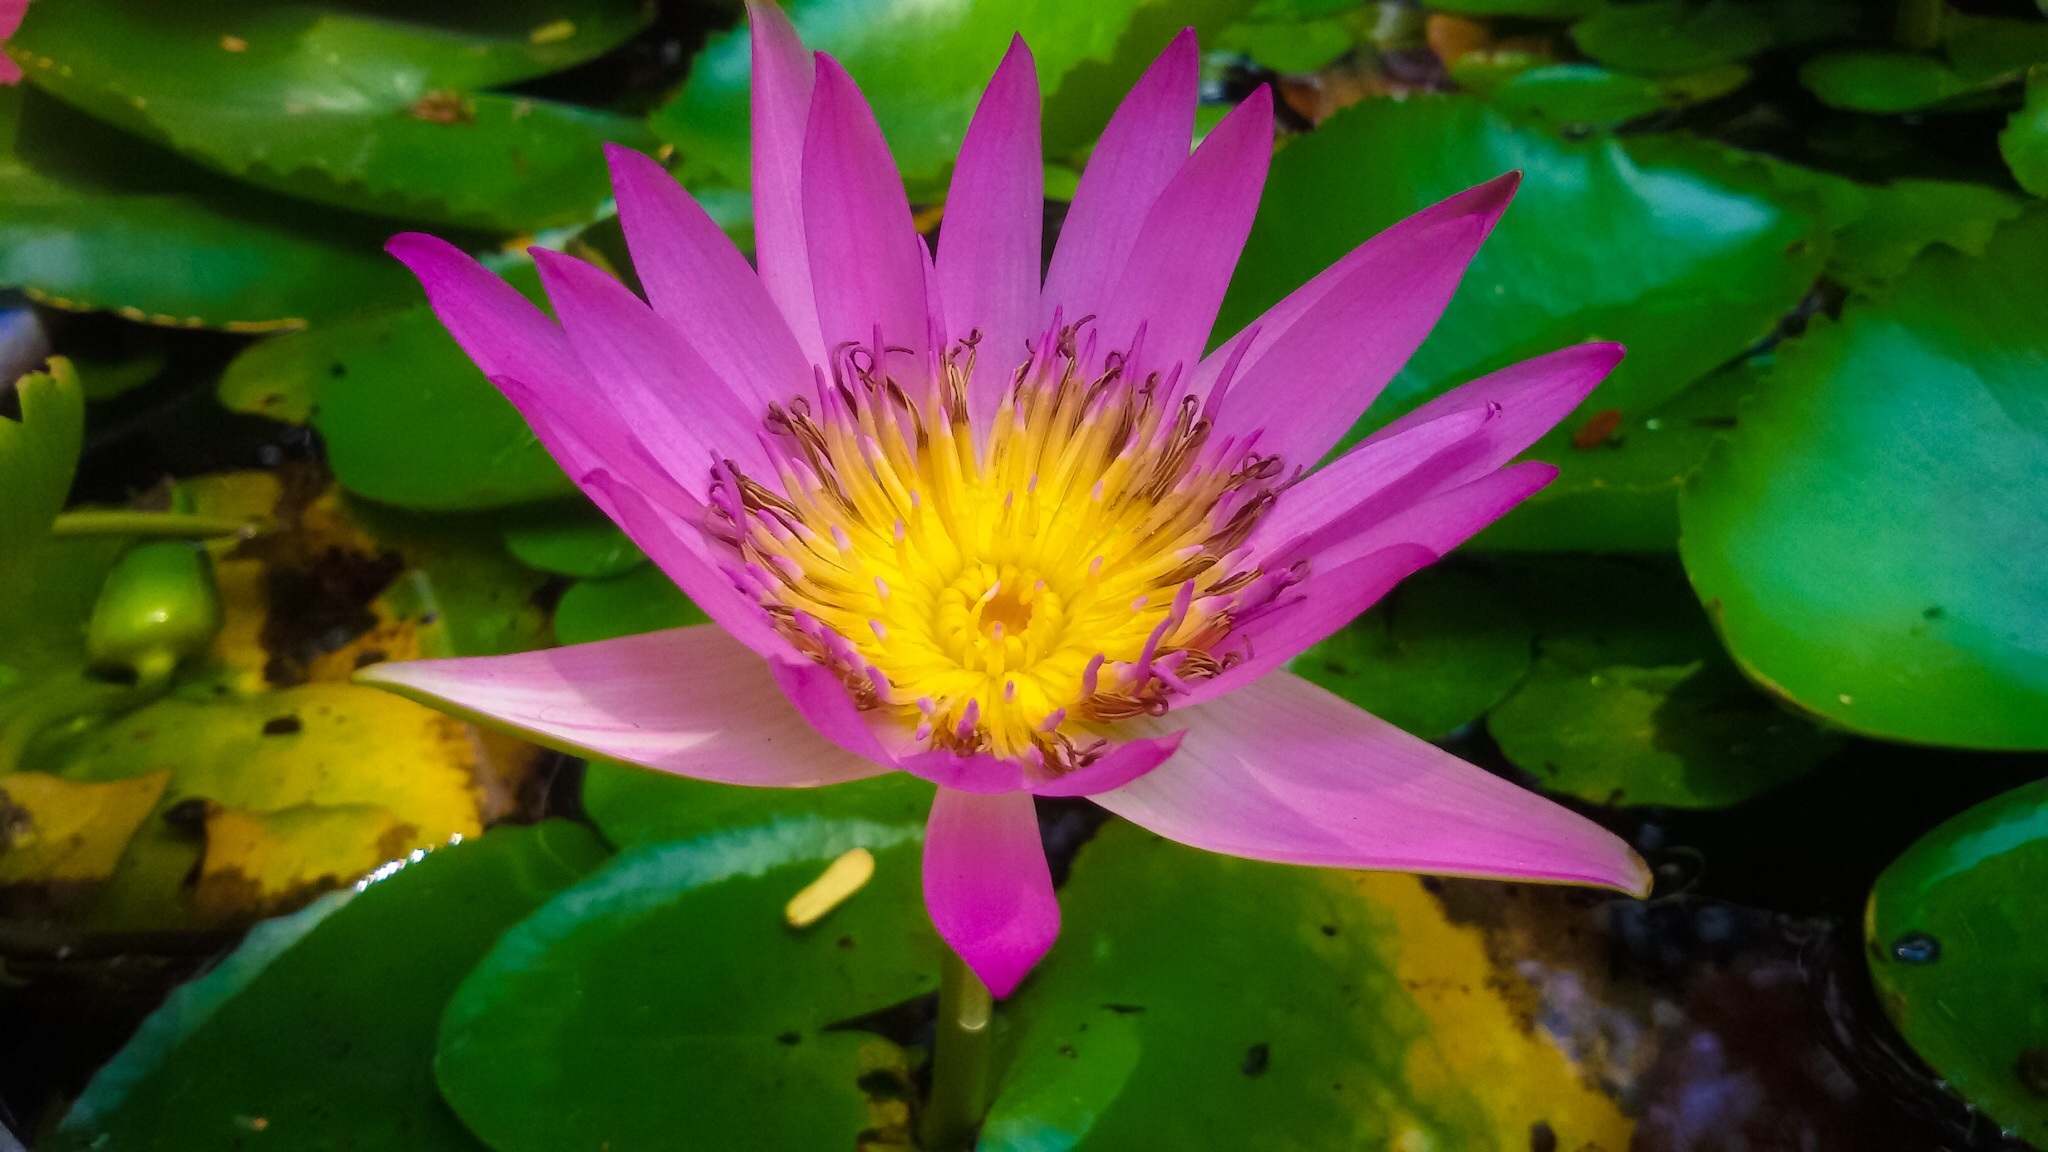
nature, blossom, plant, leaf, flower, petal, green, botany, sacred lotus, aquatic plant, flora, wildflower, flowers, close up, lotus, wallpaper, macro photography, flowering plant, land plant, lotus family, ice plant family